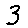
Label: 3